Tsuen Wan Chinese Permanent Cemetery

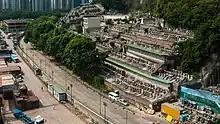
Tsuen Wan Chinese Permanent Cemetery.

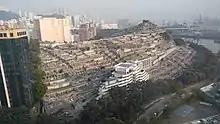
Tsuen Wan Chinese Permanent Cemetery.

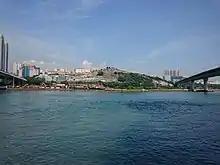
Tsuen Wan Chinese Permanent Cemetery viewed across Rambler Channel.

Tsuen Wan Chinese Permanent Cemetery is a cemetery in Kwai Chung, Hong Kong located adjacent to the Kwai Chung Public Mortuary. It is managed by The Board of Management of the Chinese Permanent Cemeteries. It is the second Chinese permanent cemetery in Hong Kong after Aberdeen Chinese Permanent Cemetery and it lies on the slopes between Riviera Gardens and Tsuen Wan Abattoir, facing Gin Drinkers Bay and Rambler Channel. The term 'Permanent' refers to the cemetery site, not the graves.